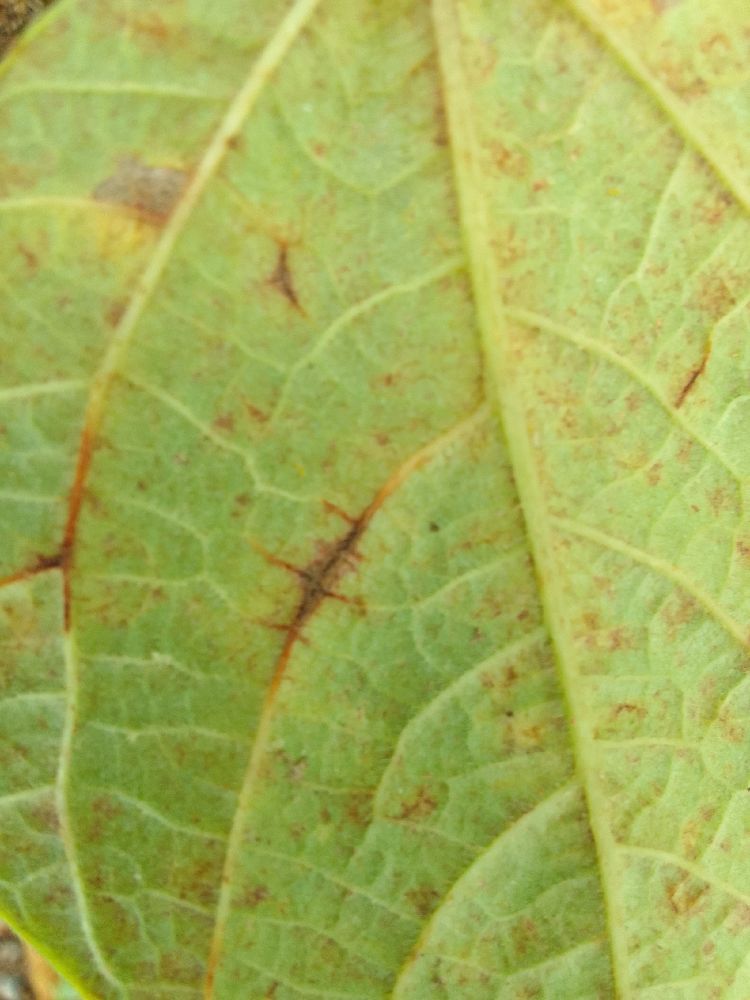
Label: anthracnose